Well Meadow Street Crucible Furnace

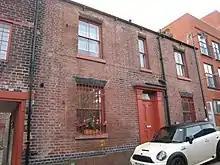
The owner's house, number 35

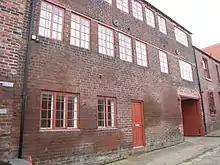
Frontage of the Works

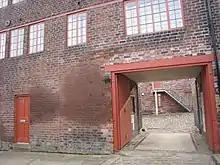
Entry to the courtyard: Joel's Yard

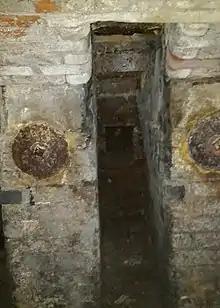
Crucible furnace under Number 51

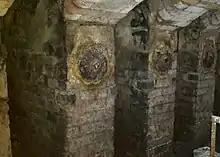
Crucible furnaces in vaulted cellar

35 Well Meadow Street is the site of a house, attached workshops, courtyard complex and a crucible furnace. It is located in the St Vincent's Quarter of the City of Sheffield in England, it is also part of the Well Meadow Conservation Area. The buildings and furnace are grade II* listed buildings because of their importance as part of Sheffield’s industrial heritage and it is regarded as, "“One of the most significant of the city’s 19th century industrial monuments”". It has now been converted into residences.